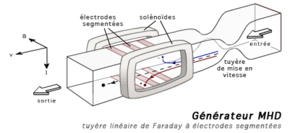
Schéma d'un générateur MHD typique. Modèle à tuyère linéaire de Faraday à électrodes segmentées.
La E-Bomb ou bombe électromagnétique est une arme électromagnétique de nouvelle génération inventée dans les années 1950, capable de produire une impulsion électromagnétique sans explosion nucléaire.
Un générateur MHD est un convertisseur MHD qui transforme l'énergie cinétique d'un fluide conducteur directement en électricité.
Un accélérateur MHD est un convertisseur MHD qui met en mouvement un fluide conducteur, grâce à un champ électrique et un champ magnétique combinés.